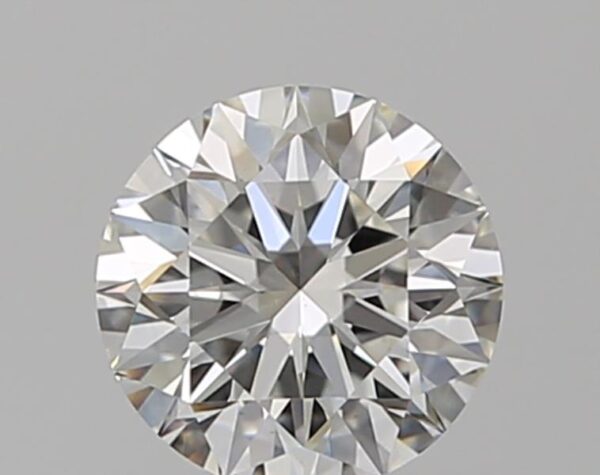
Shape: round
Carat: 0.62
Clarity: VS1
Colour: G
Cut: EX
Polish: EX
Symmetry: EX
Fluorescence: N
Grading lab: GIA
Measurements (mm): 5.43 x 5.46 x 3.42